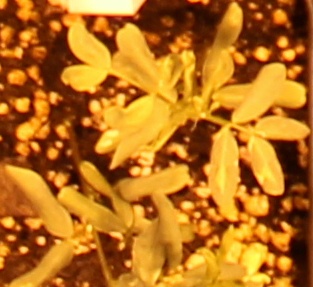
Label: Lentil